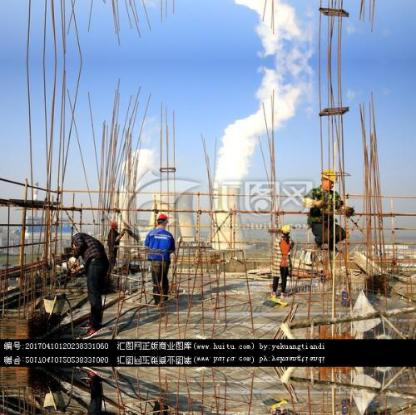
Objects in the image:
label: helmet
label: helmet
label: helmet